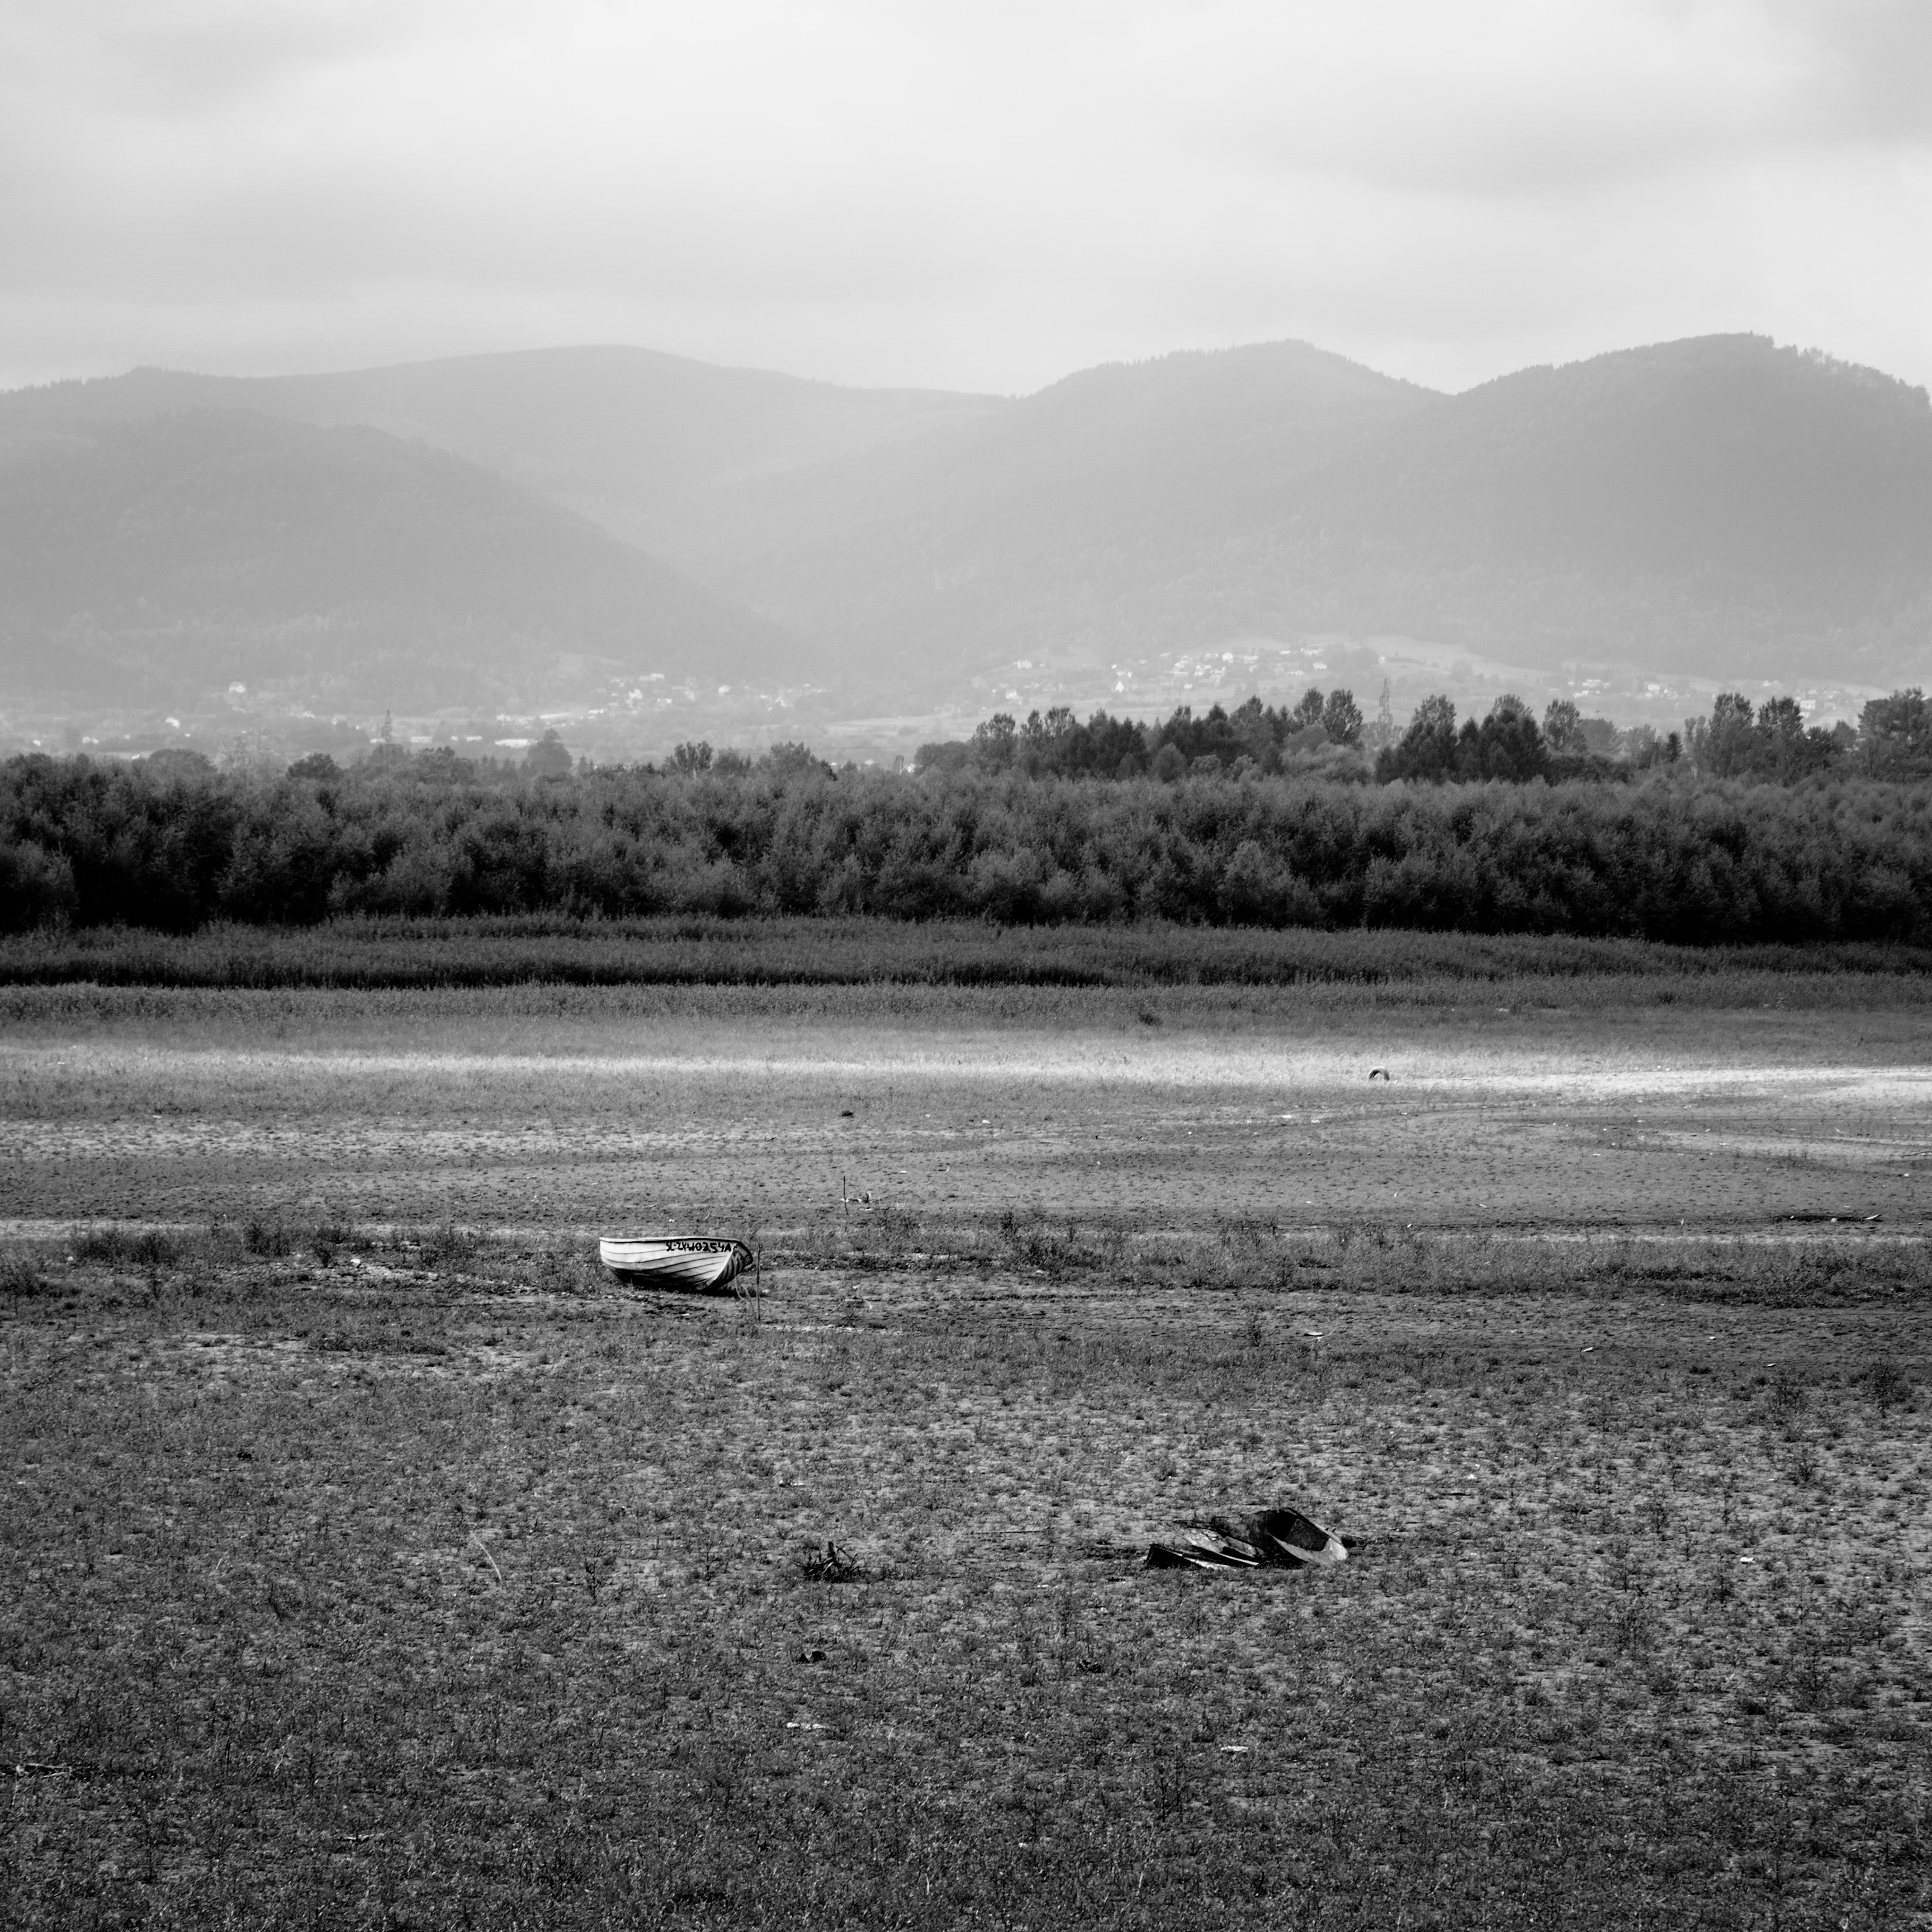
landscape, sea, coast, nature, horizon, marsh, cloud, black and white, mist, photography, morning, hill, shore, lake, dawn, reflection, monochrome, plain, wetland, habitat, loch, rural area, monochrome photography, mudflat, atmospheric phenomenon